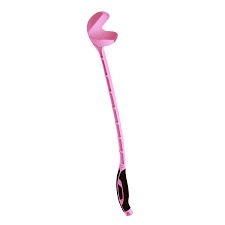
Side Arm ELITE Ball Thrower
Speed generated throw ball unit for batting practice. Greater Speed & Accuracy Modified cradle design strengthens the 'claws'. Moulded cavity for ball seam. Can be used with hard or soft balls Allows coaches, parents & teammates to provide fast, swinging, seaming & spining delivery’s without order working the shoulder associated with hours of throw downs. Never use to pick up balls or stop moving balls. Always store your Sidearm with a ball in the cradle to protect from breakage ALWAYS wear a helmet when facing a Sidearm Transform your cricket practice with the Side Arm Elite Ball Thrower, a revolutionary training tool for players and coaches. The Elite Sidearm offers a unique way to simulate a range of deliveries, enhancing batting skills and reaction times. Known for its precision and ease of use, this cricket ball thrower has become a staple in cricket training. The Cricket Sidearm Elite allows for consistent and accurate throws, making it an essential tool for effective practice sessions. As a side arm thrower, it's praised for its durability and performance. The Sidearm cricket ball thrower is ideal for honing batting techniques, while the Side Arm Elite model stands out for its advanced design and functionality.
Brand: PS Cricket & Sports
Category: Sporting Goods > Athletics > Cricket > Cricket Training Aids > Cricket Fielding Aids